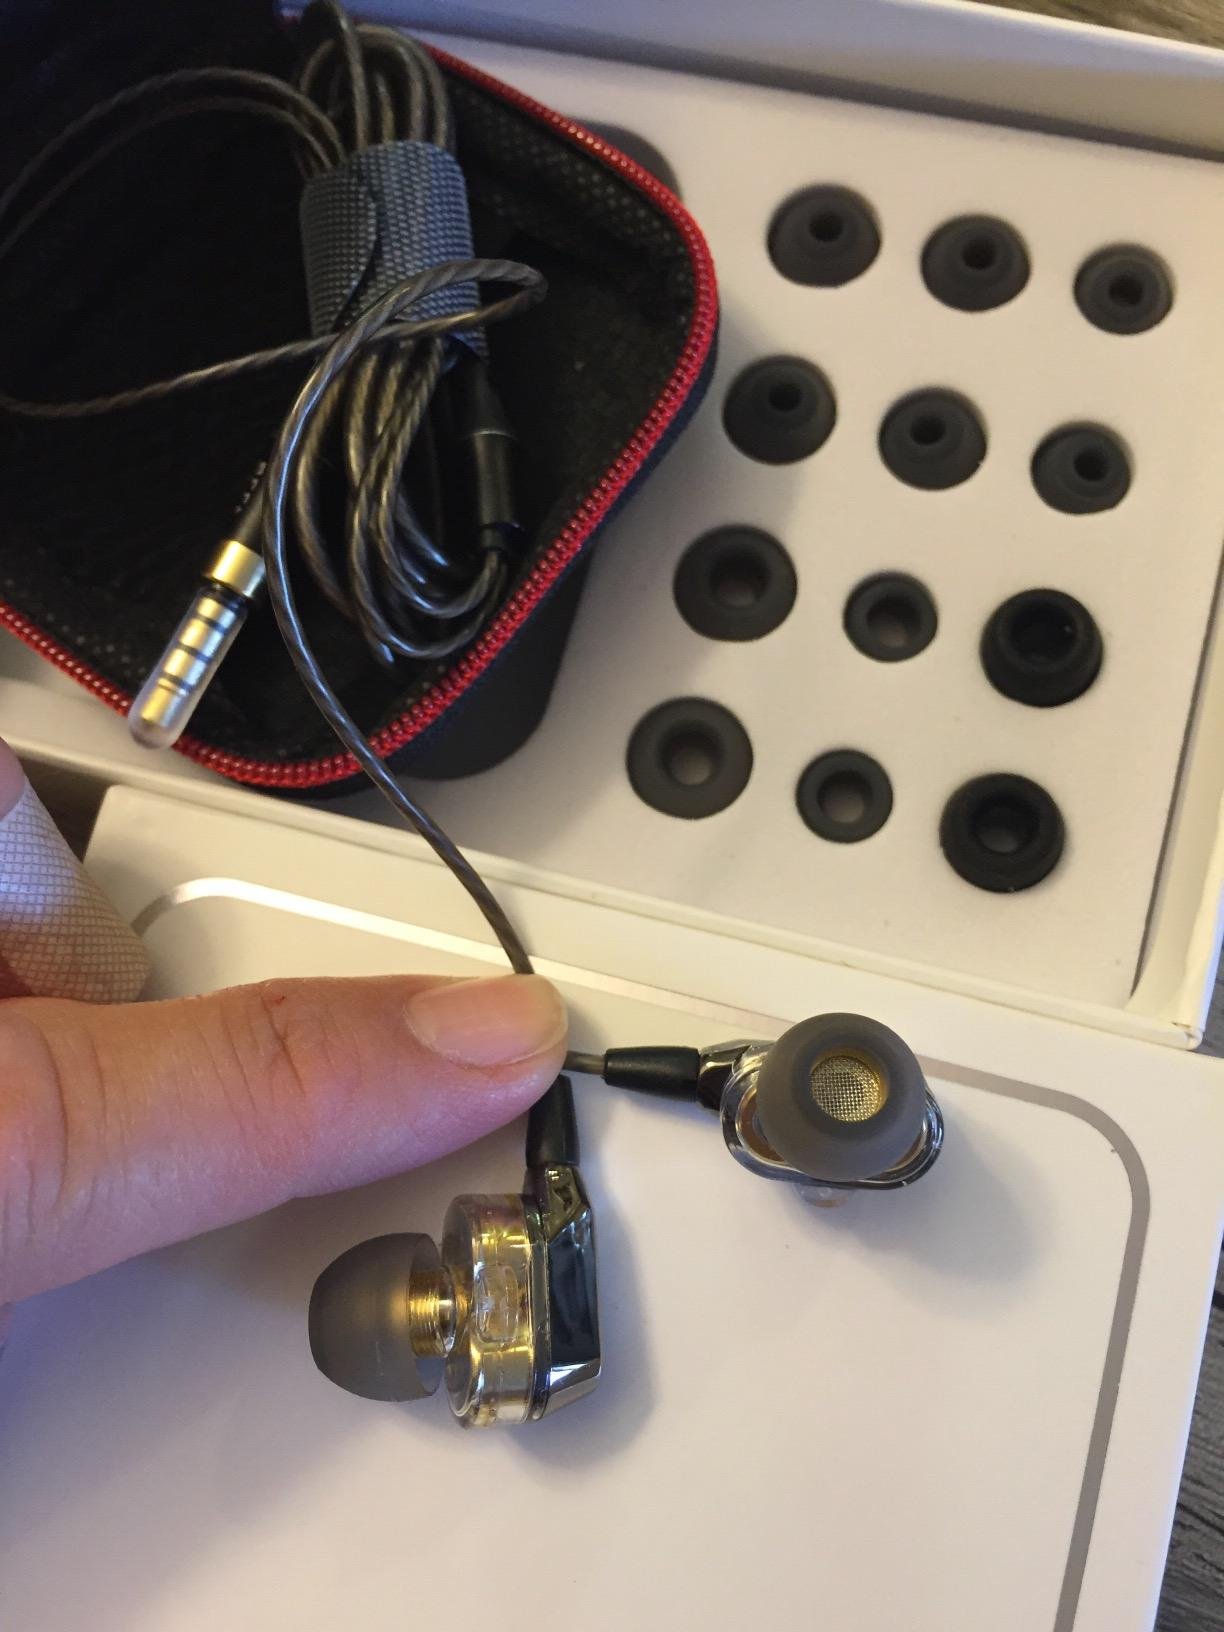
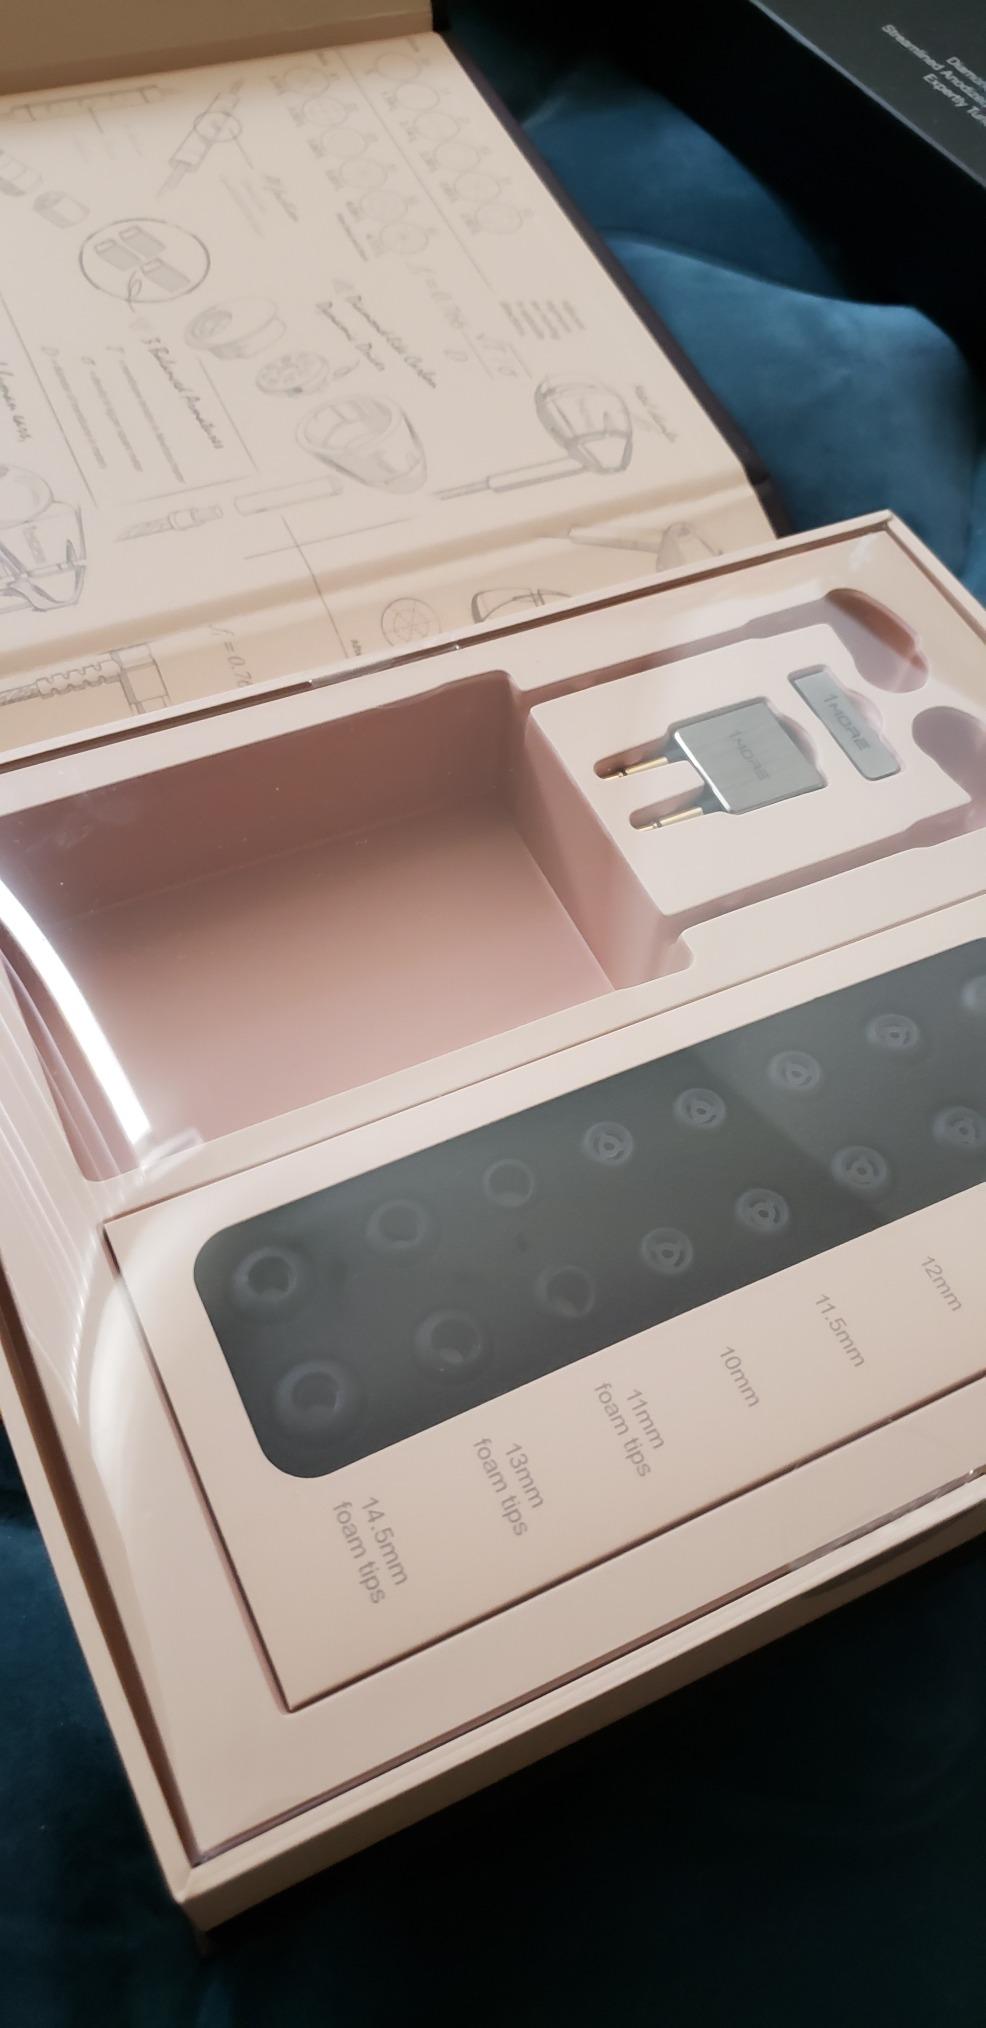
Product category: headphones
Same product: no